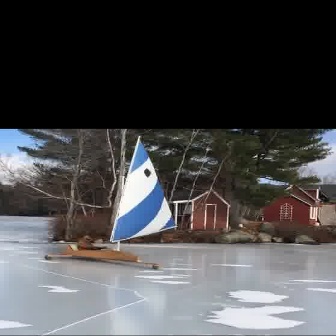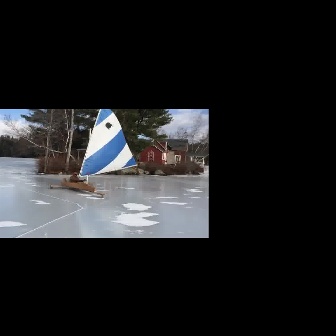
  Please identify the target specified by the bounding box [42,135,176,269] in the first image and locate it in the second image. Return the coordinates in [x_min,y_min,x_max,y_max] format.
Answer: [49,109,137,197]